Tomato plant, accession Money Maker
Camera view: tilt-top (135 deg); turntable rotation: 300 degrees
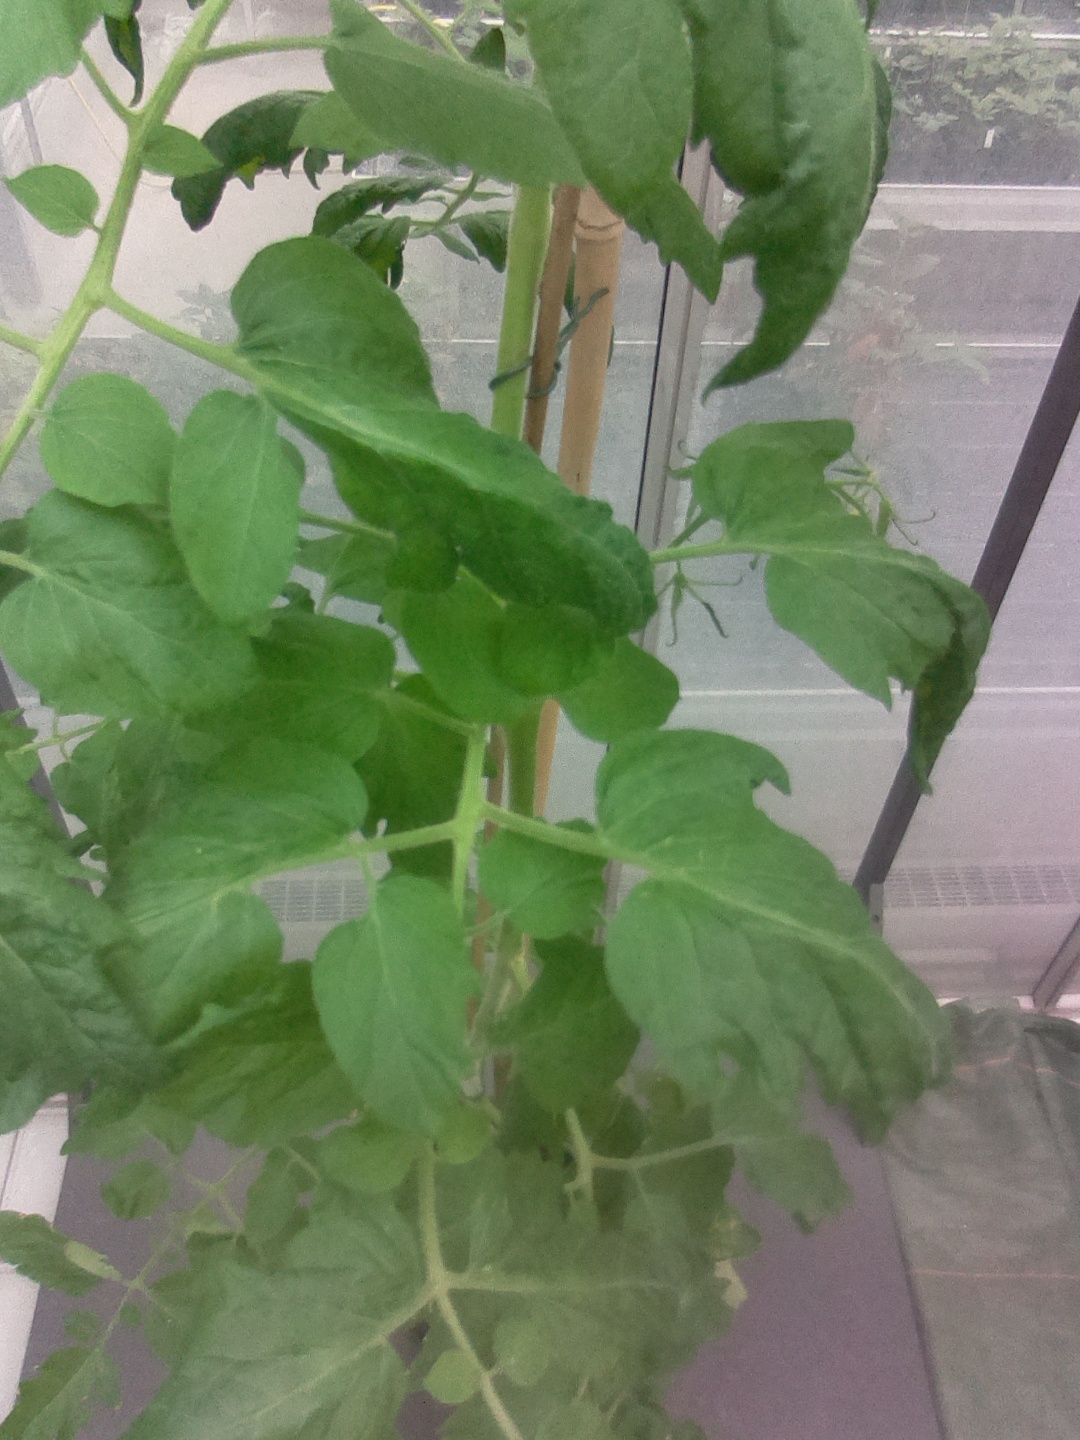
BBCH growth stage 70: Fruits at the main stem or branches visibles